A. A. Mamun

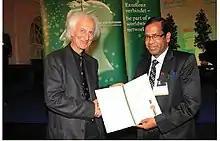
Mamun receiving the Friedrich Wilhelm Bessel Research Award from the president of the Alexander von Humboldt Foundation in 2009.

Mamun has also been honored by a number of honorary appointments for his scientific contribution to physics. The important ones are as follows: